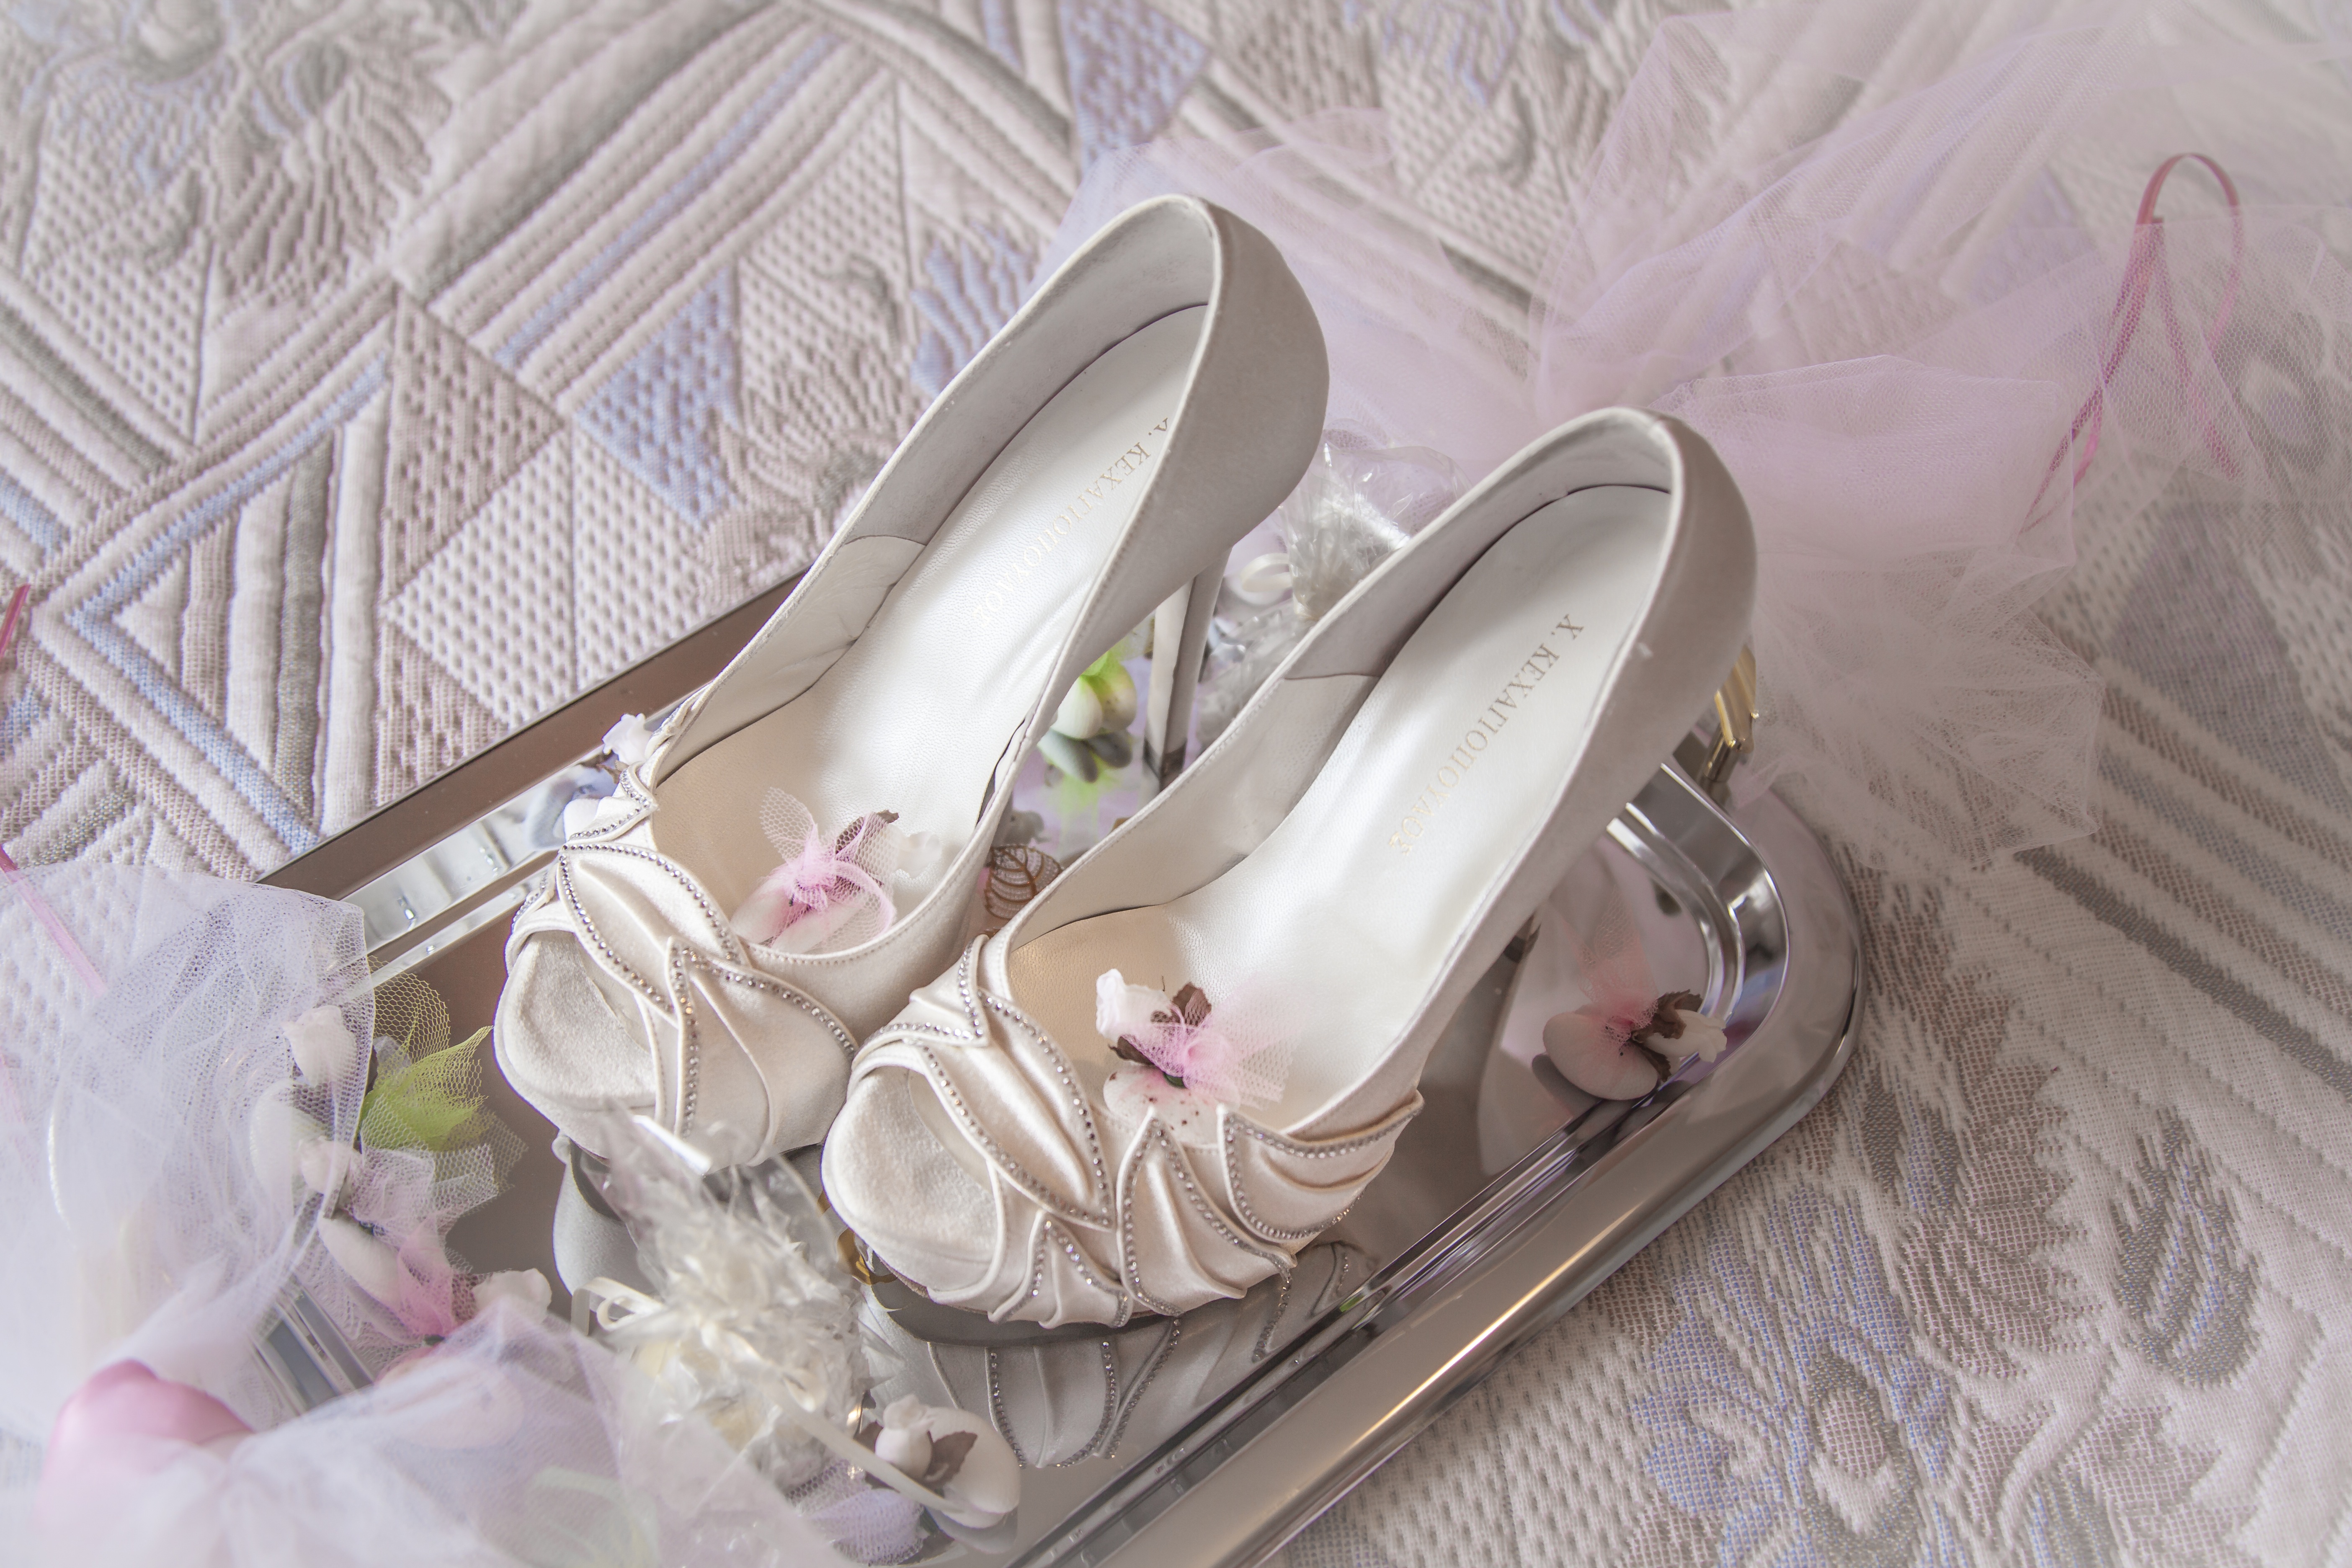
shoe, woman, white, leg, decoration, pink, wedding dress, bride, marriage, pump, product, shoes, fingers, footwear, heels, greece, fine, disc, whites, wedding dresses, small change, peep, macaroons, strass, sugared almonds